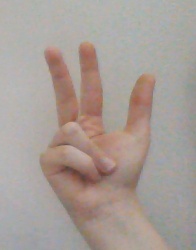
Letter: al